Baron Wolman

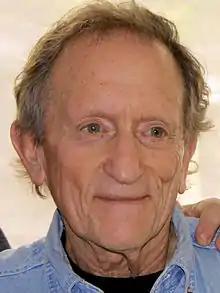
Wolman in 2011

Baron Wolman (June 25, 1937 – November 2, 2020) was an American photographer best known for his work in the late 1960s for the music magazine "Rolling Stone", becoming the magazine's first chief photographer from 1967 until late 1970.